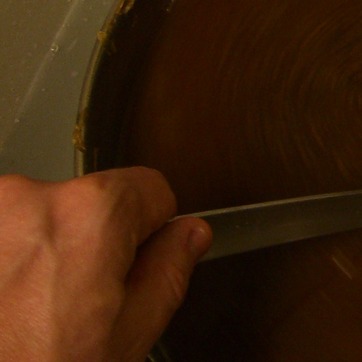
Material: food